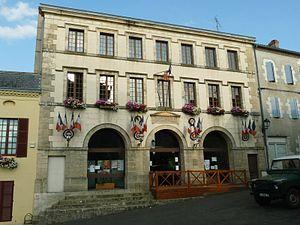
mairie de Roquefort (Landes, France)
Roquefort est une commune du Sud-Ouest de la France, située dans le département des Landes.